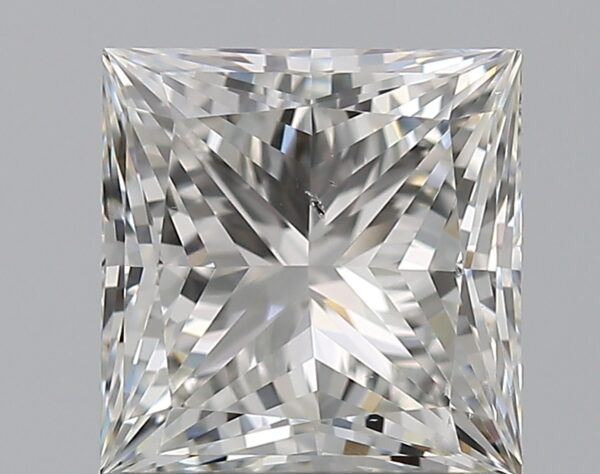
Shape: princess
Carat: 1.2
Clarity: SI1
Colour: G
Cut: EX
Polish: EX
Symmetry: VG
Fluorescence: N
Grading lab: GIA
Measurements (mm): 5.87 x 5.73 x 4.05